Ellen Andrea Wang

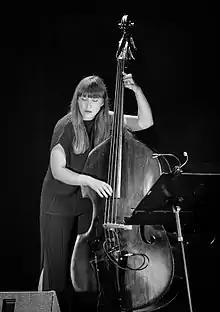
(2017)

Ellen Andrea Wang (born 10 October 1986 in Gjøvik, Norway) is a Norwegian jazz musician (double bass and singer) and composer. She is the cousin of singer-songwriter Marthe Wang. Raised in Søndre Land, Oppland, she released her debut album, "Diving", in 2014. She formed the band Pixel in 2010. Wang has toured with Manu Katché and Marilyn Mazur and has performed with Sting. Since the summer of 2019, she has been touring with her "Closeness" project, a trio with London-based guitarist Rob Luft & Swedish drummer Jon Fält. They are signed to Brooklyn-based label Ropeadope Records and have performed at jazz festivals across Europe.